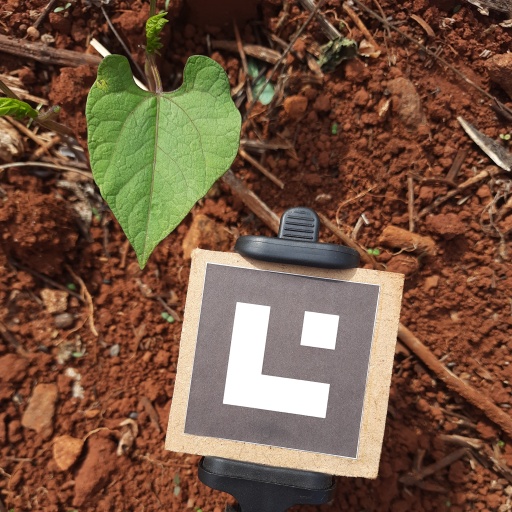
Observations: wavy surface, no eating holes, under sunlight